Antonietta Fagnani Arese

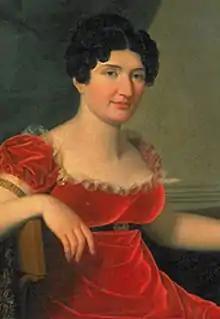
Antonietta Fagnani Arese

Antonietta Fagnani Arese (Milan, 19 November 1778 – Genoa, 11 December 1847) was a Milanese noble woman, translator of Goethe, and correspondent of Ugo Foscolo.